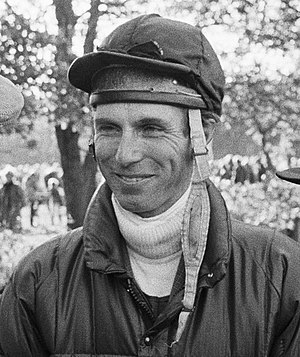
Mark Phillips
Mark Anthony Peter Phillips, er en britisk hestesportsmand og olympisk medaljevinder. Han var Prinsesse Anne af Storbritanniens første mand.